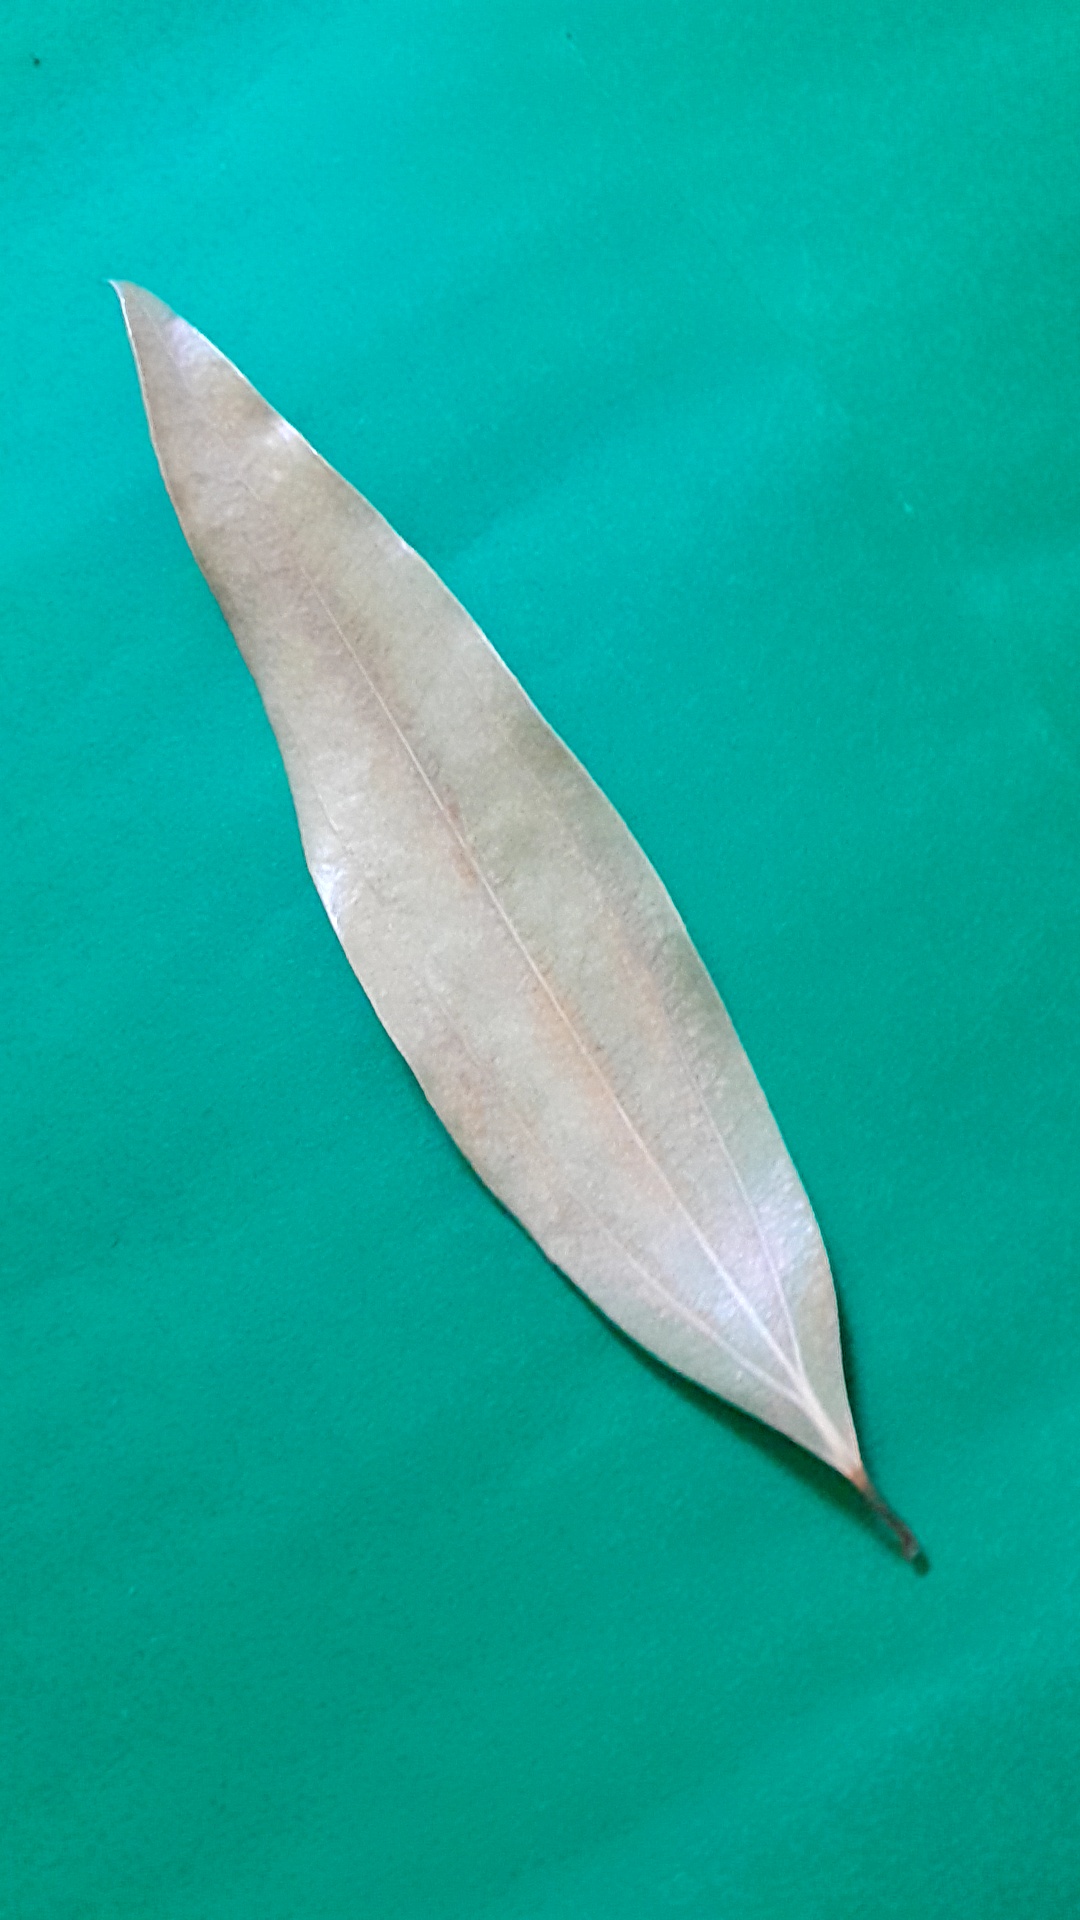
Label: Dry Leaf